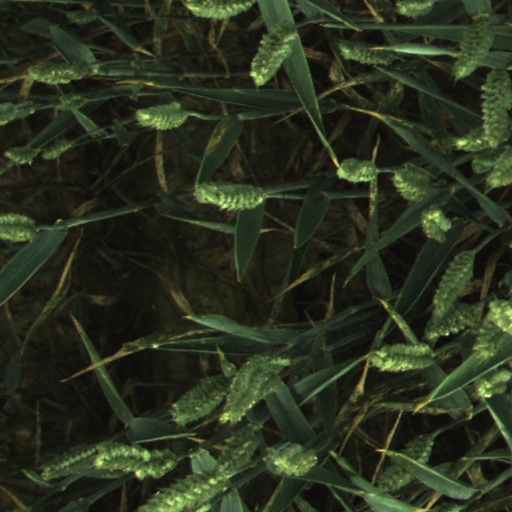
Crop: wheat